Through Main Street with an Orchestra

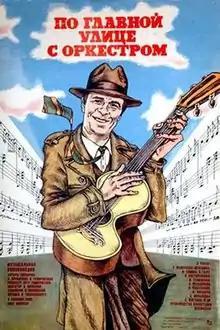

Through Main Street with an Orchestra is a 1986 Soviet musical film directed by Pyotr Todorovsky.